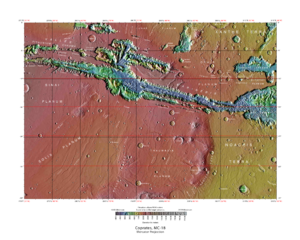
Dans le cadre de la géographie de la planète Mars, le quadrangle de Coprates — également identifié par le code USGS MC-18 — désigne une région martienne définie par des latitudes comprises entre 0° et 30° S et des longitudes comprises entre 270° et 315° E.